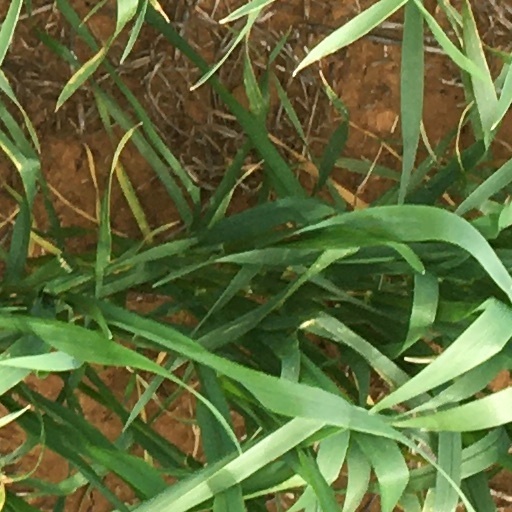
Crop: wheat